Rotational spectroscopy

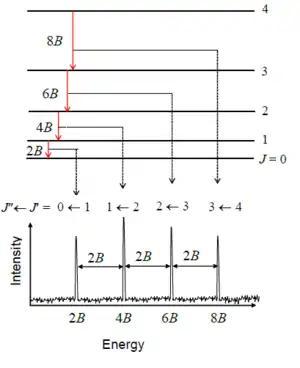
Energy levels and line positions calculated in the rigid rotor approximation

The rigid rotor is a good starting point from which to construct a model of a rotating molecule. It is assumed that component atoms are point masses connected by rigid bonds. A linear molecule lies on a single axis and each atom moves on the surface of a sphere around the centre of mass. The two degrees of rotational freedom correspond to the spherical coordinates θ and φ which describe the direction of the molecular axis, and the quantum state is determined by two quantum numbers J and M. J defines the magnitude of the rotational angular momentum, and M its component about an axis fixed in space, such as an external electric or magnetic field. In the absence of external fields, the energy depends only on J. Under the rigid rotor model, the rotational energy levels, "F"(J), of the molecule can be expressed as,